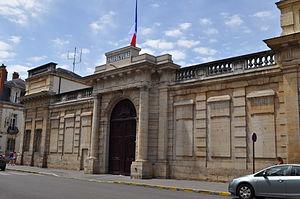
Façade de la préfecture de la région Bourgogne et de la Côte-d'Or, à Dijon.
Dijon est une commune française, préfecture du département de la Côte-d'Or et chef-lieu de la région Bourgogne-Franche-Comté. Elle se situe entre le bassin parisien et le bassin rhodanien, sur l'axe Paris-Lyon-Méditerranée, à 310 kilomètres au sud-est de Paris et 190 kilomètres au nord de Lyon.
La Côte-d'Or est un département français parmi les huit que compte la région Bourgogne-Franche-Comté. Sa préfecture, Dijon, est aussi le chef-lieu de la Bourgogne-Franche-Comté.